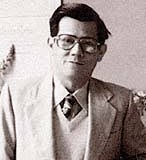
ศุขปรีดา พนมยงค์

| name = ศุขปรีดา พนมยงค์
| image = ศุขปรีดา พนมยงค์.jpg
| imagesize = 180px
| pseudonym = อัคนี คคนัมพร
| birth_place = จังหวัดพระนคร ประเทศสยาม
| death_place = กรุงเทพมหานคร ประเทศไทย
| occupation = นักเขียน นักวิชาการ นักประวัติศาสตร์
| nationality = ไทย
| spouse = จีรวรรณ วรดิลก
| children = 2 คน
ศุขปรีดา พนมยงค์ (5 กันยายน พ.ศ. 2478 - 29 ตุลาคม พ.ศ. 2553) เป็นนักวิชาการด้านประวัติศาสตร์การเมือง และนักเขียนอิสระ มีผลงานเขียน อาทิ ชีวประวัติผู้นำการต่อสู้กู้เอกราชเวียดนาม "โฮจิมินห์ เทพเจ้าผู้ยังมีลมหายใจ" และ "เรียนรู้ประวัติศาสตร์ลาวผ่านชีวิตเจ้าสุพานุวง" เป็นผู้หนึ่งที่มีความสนิทสนมคุ้นเคยกับบุคคลสำคัญและมีสัมพันธ์อันดียิ่งกับประเทศเพื่อนบ้านในแถบลุ่มแม่น้ำโขง จากการที่ได้เคยติดตามบิดาไปยังประเทศเหล่านั้นอัคนี คคนัมพร, อาลัยศุขปรีดา พนมยงค์, คอลัมน์เป็นประชารัฐ, นสพ.โลกวันนี้ ปีที่ 12 ฉบับที่ 2918, 1 พ.ย. 2553 ศุขปรีดาใช้ชีวิตการทำงานอยู่ต่างประเทศหลายสิบปี ก่อนจะกลับมาเป็นที่ปรึกษาให้กับบริษัท ผลิตไฟฟ้า จำกัด (มหาชน) จนกระทั่งถึงแก่กรรมเมื่อวันที่ 29 ตุลาคม พ.ศ. 2553มติชน, ศุขปรีดา พนมยงค์" บุตรชายรัฐบุรุษอาวุโส เสียชีวิตในวัย 75 ปีไทพโพสต์, สัมภาษณ์ 2 ทายาท 24 มิถุนา: ศุขปรีดา พนมยงค์-พ.ต.พุทธินาถ พหลพลพยุหเสนา, ไทยโพสต์ แทบลอยด์ ฉบับวันที่ 21 มิถุนายน 2552
== ประวัติ ==
นายศุขปรีดา พนมยงค์ เป็นบุตรชายคนที่ 4 ของ ปรีดี พนมยงค์|ศาสตราจารย์ ดร.ปรีดี พนมยงค์ รัฐบุรุษอาวุโส อดีตนายกรัฐมนตรีของไทย กับ ท่านผู้หญิงพูนศุข พนมยงค์ (สกุลเดิม: ณ ป้อมเพชร|ณ ป้อมเพชร์) เกิดที่บ้านพูนศุข "ป้อมเพชรนิคม" ถนนสีลม เมื่อวันที่ 5 กันยายน พ.ศ. 2478 มีพี่น้องร่วมบิดา-มารดา รวม 6 คน คือ
* นางสาวลลิตา พนมยงค์
* ปาล พนมยงค์|นายปาล พนมยงค์
* นางสาวสุดา พนมยงค์
* นายศุขปรีดา พนมยงค์
* นางดุษฎี พนมยงค์ บุญทัศนกุล
* นางวาณี สายประดิษฐ์
=== การศึกษา ===
เริ่มเรียนชั้นประถมที่โรงเรียนวชิราวุธวิทยาลัย จากนั้นย้ายมาเรียนที่โรงเรียนเซนต์คาเบรียล และจับชั้นมัธยมศึกษาที่โรงเรียนกรุงเทพคริสเตียนวิทยาลัย หลังจากนั้นได้ติดตามบุพการีไปพำนักที่ประเทศจีน เมื่ออายุ 20 ปีเศษ ได้ศึกษาจนสำเร็จปริญญาตรี คณะอักษรศาสตร์ภาควิชาภาษาอังกฤษ จาก มหาวิทยาลัยซุนยัดเซ็น นครกวางโจว มณฑลกวางตุ้ง นายศุขปรีดาเป็นผู้ที่ชอบศึกษาด้านภาษาต่างประเทศ ไม่ว่าจะศึกษาหรือทำงานการในประเทศใด ก็สามารถพูดอ่านเขียนภาษาของประเทศนั้นๆได้ เช่น อังกฤษ ฝรั่งเศส และจีนกลาง เมื่อทำงานในประเทศลาวและเวียดนาม ก็พอจะพูดภาษาลาวและเวียดนามได้มิตรภาพและน้ำใจแด่ศุขปรีดา พนมยงค์, บริษัท ชนนิยม จำกัด, 2554
=== ครอบครัว ===
นายศุขปรีดา พนมยงค์ ได้สมรสกับ น.ส. จีรวรรณ วรดิลก ซึ่งเป็นน้องสาวของสุวัฒน์ วรดิลก|นายสุวัฒน์ วรดิลก และ ทวีป วรดิลก|นายทวีป วรดิลก เมื่อวันที่ 4 พฤษภาคม พ.ศ. 2509 ณ กรุงปารีส ประเทศฝรั่งเศส มีบุตรธิดาสองคนคือ
* ศาสตราจารย์ ดร.รุธิร์ พนมยงค์ สมรสกับ พัชรินทร์ พรหมมะ
* ปารีส์ชาต พนมยงค์ สมรสกับ Steven Allen Umscheid
=== การทำงาน ===
*พ.ศ. 2511 แผนกต่างประเทศบริษัท Massy Ferguson
*พ.ศ. 2513 ศึกษาดูงานที่ธนาคาร Société Générale (โดยความอนุเคราะห์ของคุณบุญชู โรจนเสถียร)
*พ.ศ. 2514 แผนก Bill Department ธนาคารกรุงเทพ จำกัด (มหาชน) สาขานครลอนดอน
*พ.ศ. 2518 ธนาคารกรุงเทพ สำนักงานใหญ่
*พ.ศ. 2519 ธนาคารกรุงเทพ สาขาฮ่องกง ต่อมาย้ายไปเป็นรองผู้จัดการ ATB Finance Ltd.
*พ.ศ. 2530 ผู้ช่วยผู้อำนวยการบริษัท Pennvasia Ltd. ต่อมาเป็นบริษัท Guangdong Float Glass Co.ที่เขตเศรษฐกิจพิเศษ Shekou
*พ.ศ. 2533 ผู้จัดการฝ่ายการพาณิชย์บริษัท ทางยกระดับดอนเมือง จำกัด (มหาชน)
*พ.ศ. 2539 ทำงานที่นครเวียงจันทน์ สปป.ลาว บริษัท เหมืองแร่ หงสา ริกไนท์ จำกัด
*พ.ศ. 2539 ประธานกรรมการตรวจสอบและกรรมการอิสระ บริษัท ซี.พี.แอล กรุ๊ป จนถึงแก่กรรม
*พ.ศ. 2544 ที่ปรึกษาอาวุโสเจริญสินกรุ๊ป จนถึงแก่กรรม
*พ.ศ. 2545 ที่ปรึกษาอาวุโสบริษัท ผลิตไฟฟ้า จำกัด (มหาชน) ดำเนินโครงการผลิตไฟฟ้าในลาว กัมพูชา และเวียดนาม จนถึงแก่กรรม
ตลอดเวลาที่ทำงานประจำ นายศุขปรีดาได้เขียนบทความต่างๆ มาลงหนังสือพิมพ์ในเมืองไทยโดยใช้นามปากกาบ้าง ใช้ชื่อจริงบ้าง โดยเฉพาะเรื่องราวทางเศรษฐกิจ การเมือง ประวัติศาสตร์ วัฒนธรรมของประเทศเพื่อนบ้าน ที่อยู่บริเวณลุ่มแม่น้ำโขง
== บทบาทการเมือง ==
ศุขปรีดาได้เขียนประวัติ โฮจิมินห์ อดีตประธานาธิบดีแห่งประเทศเวียดนาม ส่งไปลงพิมพ์เป็นตอนๆ ในนิตยสารมติชนสุดสัปดาห์ เมื่อต้นปี พ.ศ. 2549 และรวมพิมพ์เล่มเป็นครั้งแรก เมื่อเดือนกรกฎาคม พ.ศ. 2549 ในชื่อเล่มที่ขรรค์ชัย บุนปาน ประธานเครือบริษัท มติชน จำกัด เป็นผู้ตั้งให้ว่า "โฮจิมินห์ เทพเจ้าผู้ยังมีลมหายใจ" โดยผู้เขียนเผยความตั้งใจว่า "...เรียบเรียงขึ้นจากแรงบันดาลใจที่มีต่อภารกิจในการกู้อิสรภาพเวียดนามของประธานฯโฮจิมินห์ ประกอบกับความประทับใจที่ผู้เขียนได้เคยมีโอกาสพบกับตัวท่านเมื่อ 45 ปีที่แล้ว..."ปรีดา ข้าวบ่อ, ศุขปรีดา พนมยงค์ กับงานเขียนถึงผู้นำประเทศเพื่อนบ้าน
หนังสือ "โฮจิมินห์ เทพเจ้าผู้ยังมีลมหายใจ" ได้รับการต้อนรับจากผู้อ่านในประเทศไทย โดยพิมพ์ซ้ำภายในเวลาเพียง 2 เดือน จากนั้นศุขปรีดาได้เริ่มลงมือเขียน "หวอเหงียนย้าป จอมทัพคู่บารมีโฮจิมินห์" พิมพ์รวมเล่มครั้งแรกเดือนพฤษภาคม พ.ศ. 2552 ท่านใช้เวลาในการเรียบเรียงและเขียนเป็นเวลาสองปี โดยเดินทางไปสัมภาษณ์หวอ เหวียน ย้าบ|นายพลหวอ เหวียน ย้าบด้วยตัวเอง อาจกล่าวได้ว่าเขาเป็นคนไทยคนแรกและคนเดียวที่มีโอกาสได้พบ หวอ เหวียน ย้าบ ถึงห้าครั้งด้วยกัน ในหนังสือเริ่มต้นฉากชีวิตของหวอ เหวียน ย้าบ ตั้งแต่ปฐมวัยจนถึงปัจจุบันที่ท่านยังมีชีวิตอยู่และมีอายุ 98 ปีกรุงเทพธุรกิจ, รำลึกครบรอบ 55 ปี 'เดียนเบียนฟู' , 23 พ.ค. 2552นายหนังสือ, โฮจิมินห์ : เทพเจ้าผู้ยังมีลมหายใจ , คอลัมน์พรานอักษร, จุดประกายวรรณกรรม ปีที่ 16 ฉบับที่ 6421, 6 ส.ค. 2549
ศุขปรีดารู้จักกับนายพลหวอ เหวียน ย้าบ ครั้งแรกเมื่อนายปรีดี พนมยงค์ (บิดา) ได้รับเชิญจากประธานฯโฮจิมินห์ให้ไปเยี่ยมราวๆ ปี พ.ศ. 2505 โดยตอนนั้นนายปรีดีได้รับการต้อนรับในฐานะผู้บริหารของต่างประเทศ และโฮจิมินห์ได้แนะนำให้รู้จักกับหวอเหวียนย้าบ กรุงเทพธุรกิจ, รำลึกครบรอบ 55 ปี 'เดียนเบียนฟู', 23 พ.ค. 2552
เนื่องจากศุขปรีดาได้มีโอกาสติดตามท่านปรีดีผู้เป็นบิดาไปประเทศเวียดนามหลายครั้ง ครั้งหนึ่ง เมื่อ พ.ศ. 2506 ได้มีโอกาสพบและอยู่ในวงสนทนาระหว่างนายปรีดี พนมยงค์ กับเจ้าสุพานุวง ประธานประเทศลาว ที่ฮานอย นอกจากได้ฟังได้เห็นและสัมผัสรับรู้ถึงเบื้องหน้าเบื้องหลังฉากการรบในยุคสงครามเย็นแล้ว ท่านยังศึกษาประวัติศาสตร์ประเทศแถบอินโดจีนด้วยความกระหายใคร่รู้ หลังปิดเล่มเรื่อง "หวอเหงียนย้าป จอมทัพคู่บารมีโฮจิมินห์" จึงลงมือเขียนเรื่อง "รำลึก 100 ปีเจ้าชายแดง เรียนรู้ประวัติศาสตร์ลาวผ่านชีวิตเจ้าสุพานุวง" ซึ่งได้รับการตีพิมพ์เป็นตอนๆ ในนิตยสารเนชั่นสุดสัปดาห์ ศุขปรีดาเคยกล่าวว่า "ความสัมพันธ์ระหว่างประเทศเพื่อนบ้านที่แท้จริงต้องเริ่มที่ประชาชน..."ปรีดา ข้าวบ่อ, ศุขปรีดา พนมยงค์ กับงานเขียนถึงผู้นำประเทศเพื่อนบ้าน
วันที่ 29 ตุลาคม พ.ศ. 2553 นายศุขปรีดา พนมยงค์ ถึงแก่กรรมด้วยโรคติดเชื้อในกระแสเลือด ที่โรงพยาบาลธรรมศาสตร์เฉลิมพระเกียรติ ก่อนที่งานเขียนชิ้นสุดท้าย "เมื่อสยามเข้าสู่การอภิวัฒน์ 24 มิถุนายน 2475" จะเสร็จสมบูรณ์คมชัดลึก, มองผ่านเลนส์คม-บันทึกสุดท้าย, นสพ.คมชัดลึก, 1 พ.ย. 2553
== ลำดับสาแหรก ==
== อ้างอิง ==
หมวดหมู่:ชาวไทยเชื้อสายจีน
หมวดหมู่:สกุลพนมยงค์
หมวดหมู่:บุตรของนายกรัฐมนตรีไทย
หมวดหมู่:นักเขียนชาวไทย
หมวดหมู่:นักประวัติศาสตร์ชาวไทย
หมวดหมู่:การเมืองภาคประชาชน
หมวดหมู่:บุคคลจากโรงเรียนวชิราวุธวิทยาลัย
หมวดหมู่:บุคคลจากโรงเรียนเซนต์คาเบรียล
หมวดหมู่:บุคคลจากโรงเรียนกรุงเทพคริสเตียนวิทยาลัย
หมวดหมู่:ผู้ลี้ภัยชาวไทย